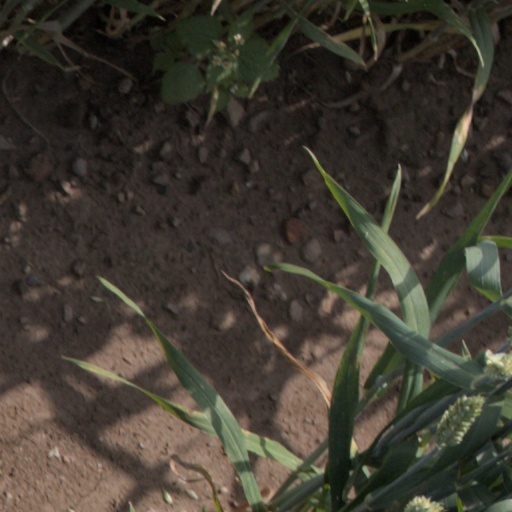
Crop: wheat